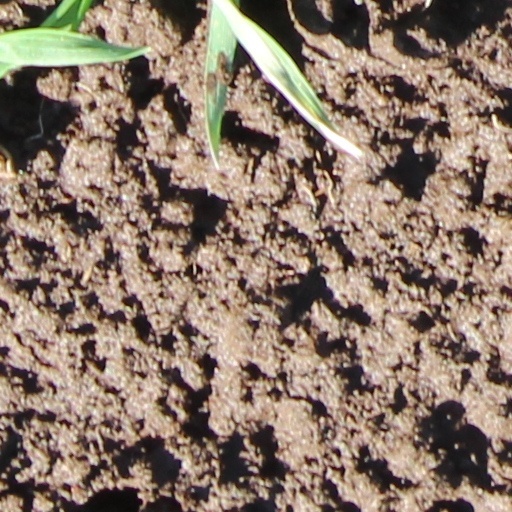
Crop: wheat